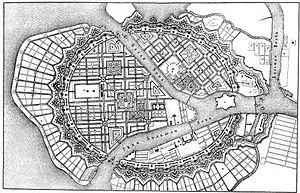
Le plan masse de Saint-Pétersbourg en 1717 par Jean-Baptiste Alexandre Le Blond
Le développement architectural de Saint-Pétersbourg avant 1917, et particulièrement celui de son centre historique, a permis de former un complexe métropolitain des plus importants du XVIIIᵉ siècle au XXᵉ siècle. Sur le territoire de la Russie, Saint-Pétersbourg est devenue la première grande ville moderne sur le territoire de l'Europe, la capitale la plus jeune qui soit.
Jean-Baptiste Alexandre Le Blond est un architecte parisien né en 1679 et mort en 1719.